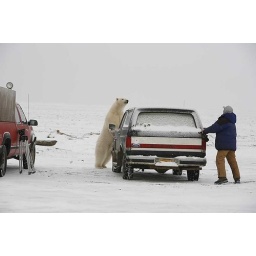
Polar bear chasing man around truck